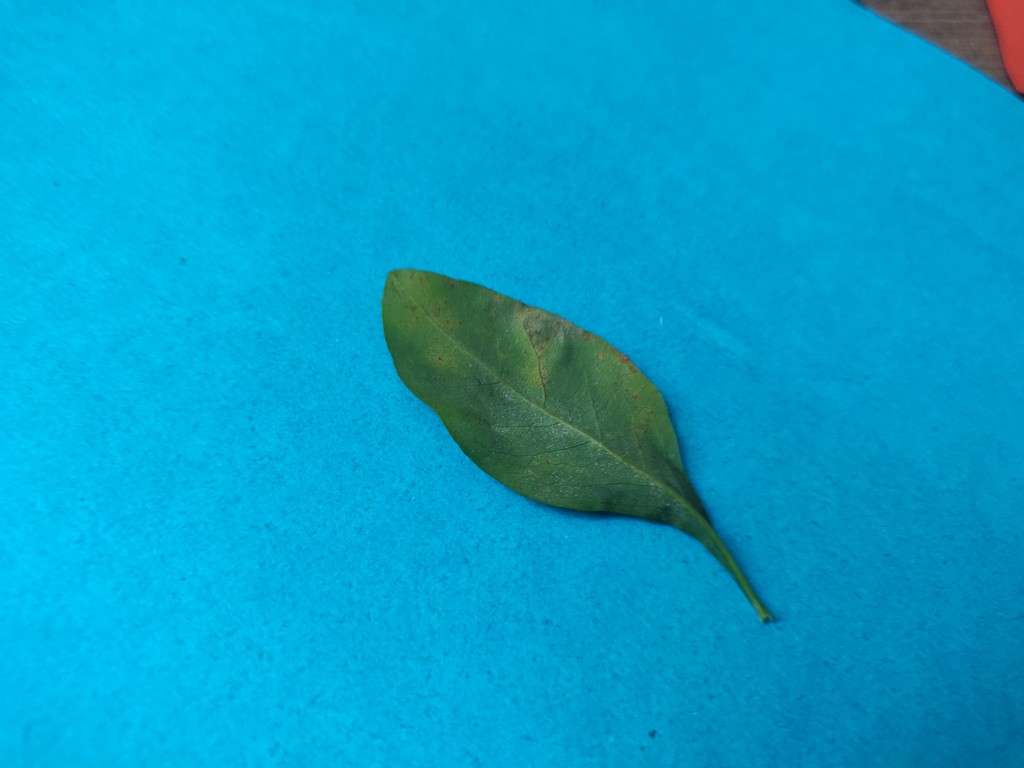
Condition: Unhealthy
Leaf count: single
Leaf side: back